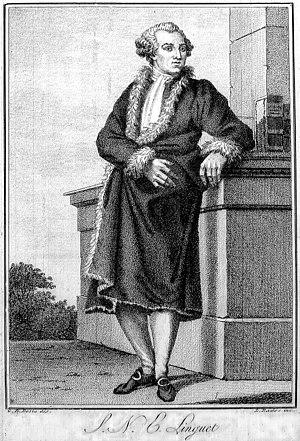
issue de la bibliothèque de reims. Boscio &amp